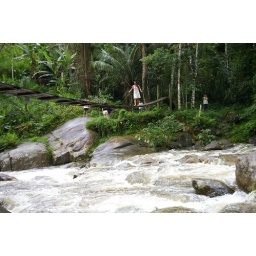
we had to cross this basic bridge over the falls. one at a time please !!!